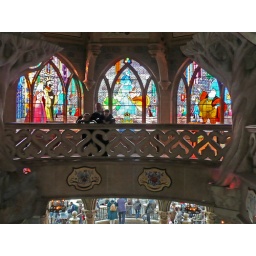
Ali and boys in the castle of Sleeping Beauty, EuroDisney, Paris, 19 February 2008